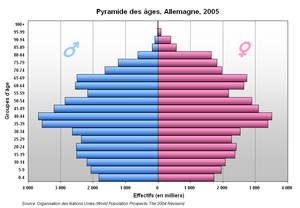
Pyramide des âges, Allemagne,2005